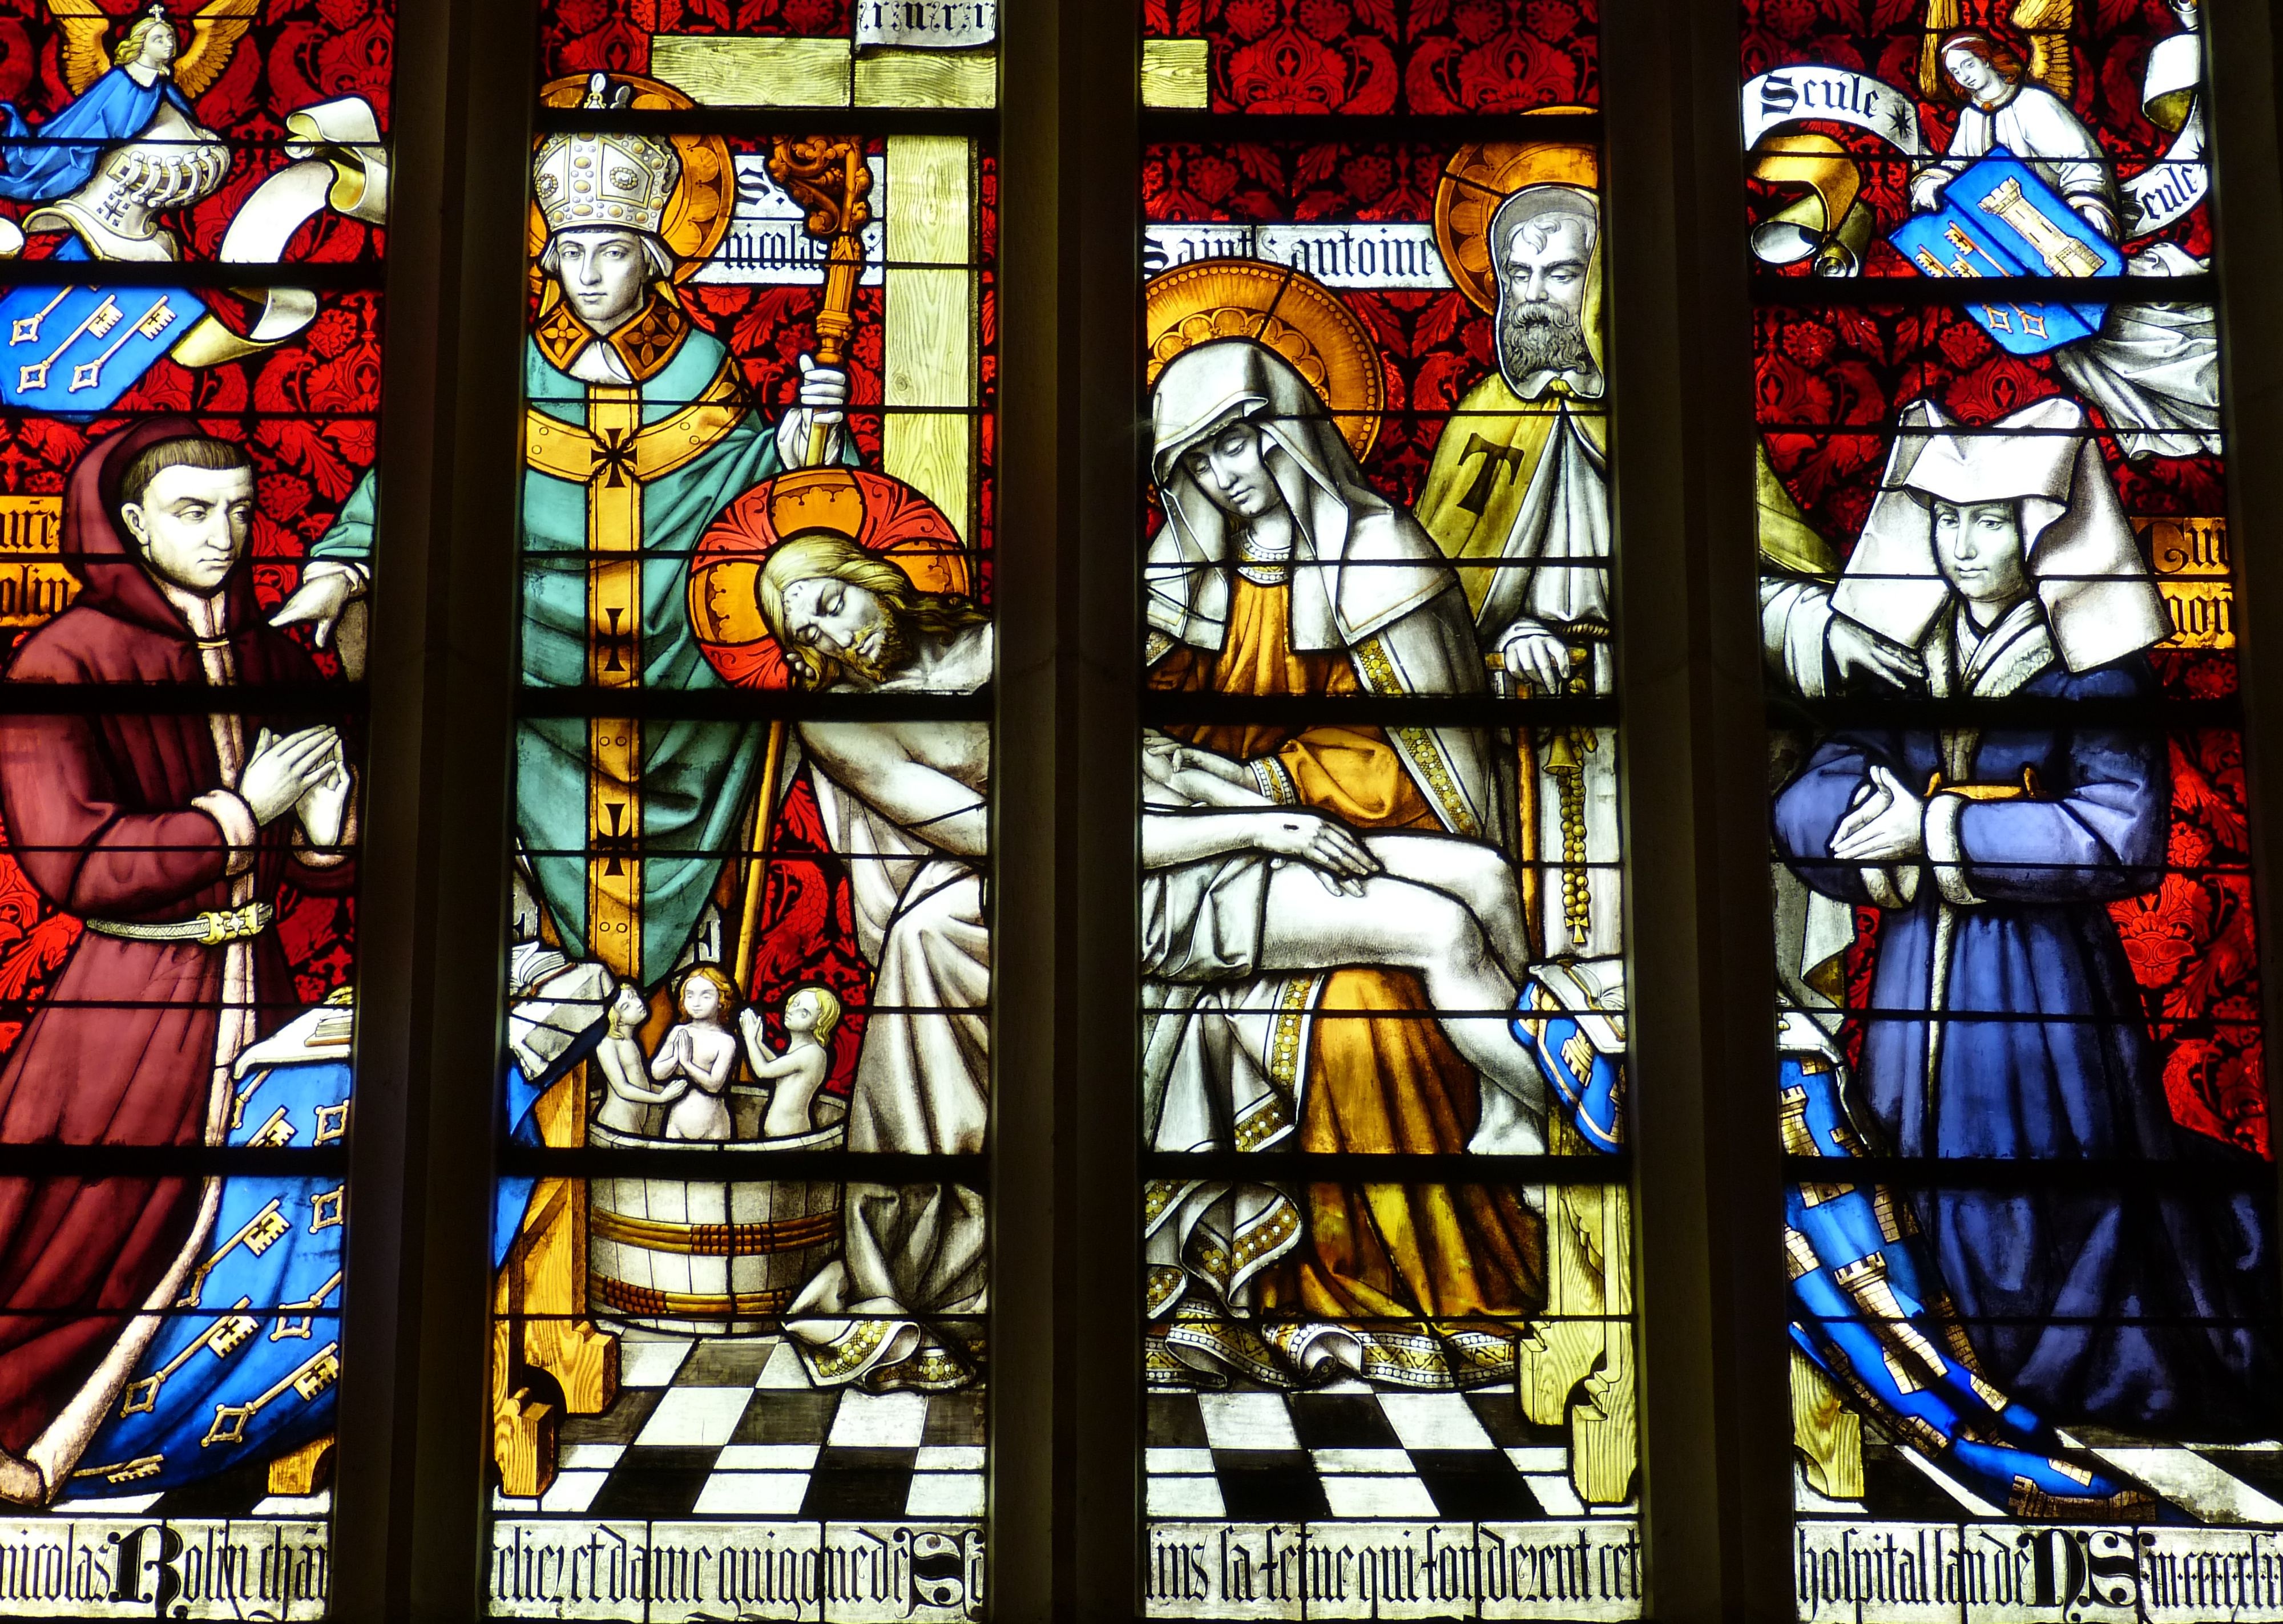
window, glass, france, color, church, cross, christian, material, stained glass, christ, passion, jesus, crucifixion, historically, burgundy, church window, good friday